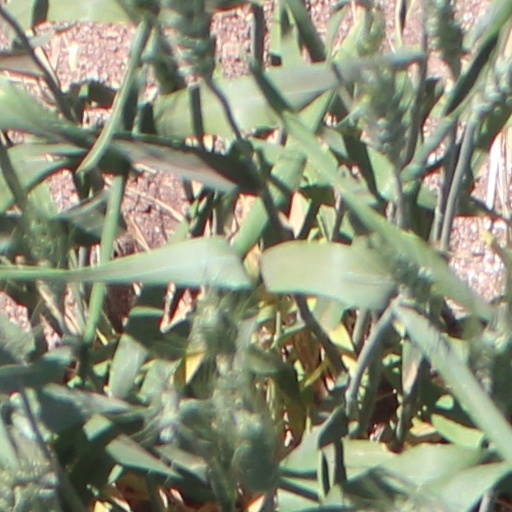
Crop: wheat